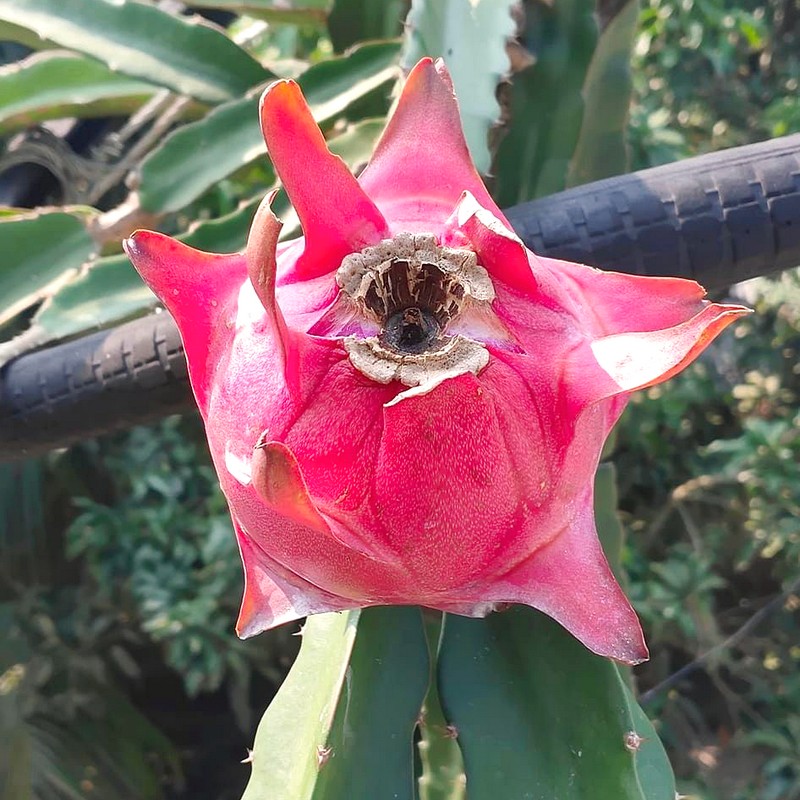
Label: Mature Dragon Fruit